Tales of Monkey Island

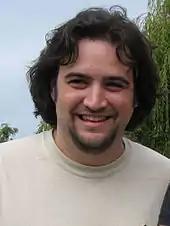
Causcasian man with medium-length dark brown hair and a beard smiles for a camera. The man is wearing a gray T-shirt with an image of evolution from a monkey to a pirate.

Michael Land, the composer behind preceding "Monkey Island" games, returned to score "Tales of Monkey Island". In-house Telltale composer Jared Emerson-Johnson said that his own role in the game's music was "technical and administrative", and that, while he had been willing to assist Land, "the sound of the "Monkey Island" universe is all about Mike’s vision, so he was left alone to 'do his thing' as only he can". The soundtrack was recorded in MIDI format to reduce the data size for the Wii version; for the Windows version, the files were converted to WAV for increased quality. In each episode's production, music was among the last elements to be finalized, as it could not be finished until all cutscenes were properly timed.